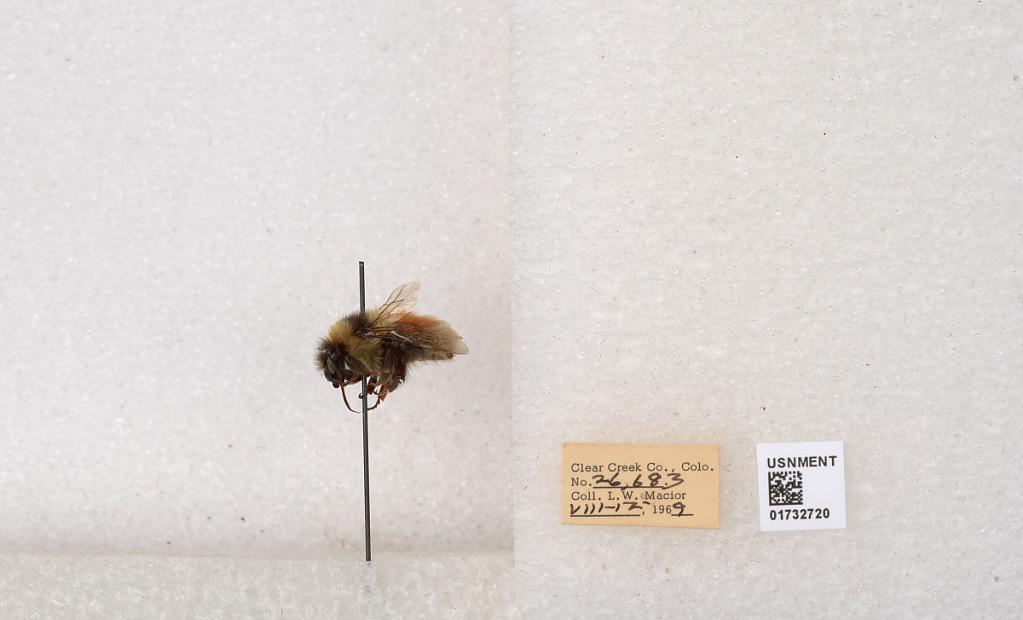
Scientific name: Bombus (Pyrobombus) sylvicola Kirby
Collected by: L. Macior
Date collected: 1969-8-12
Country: United States
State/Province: Colorado
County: Clear Creek
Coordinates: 39.7006, -105.694